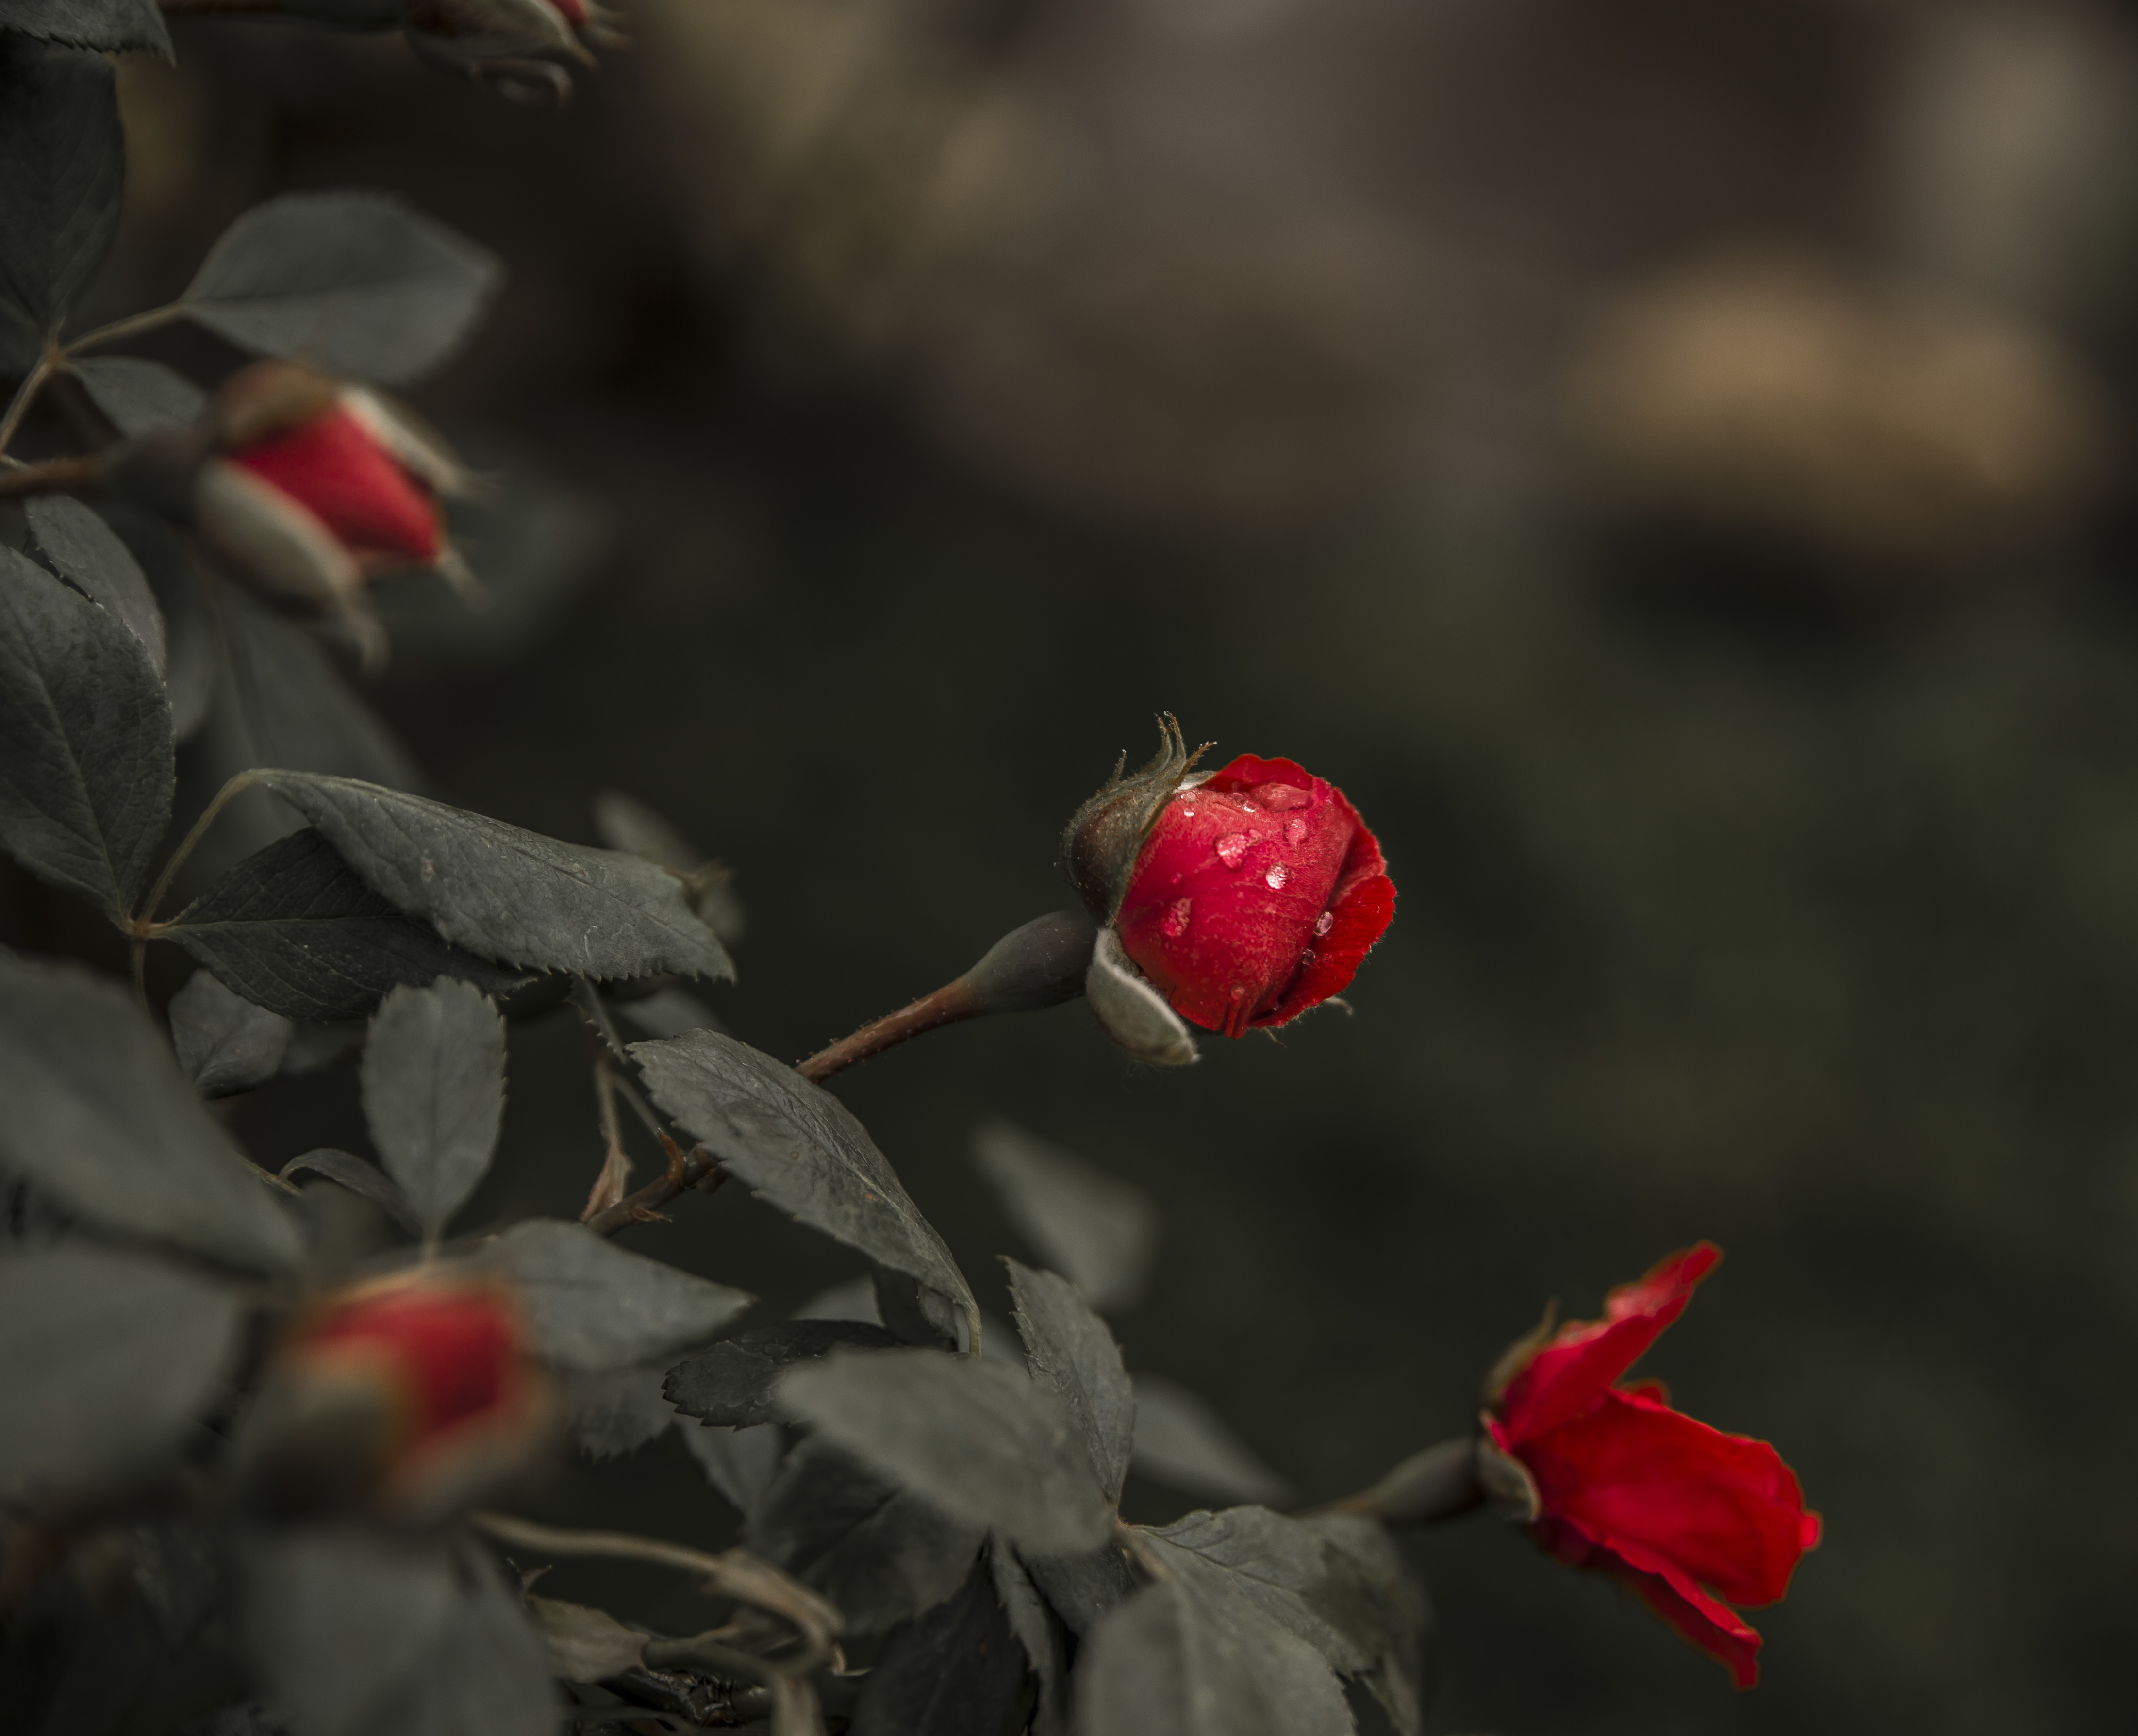
rose, natural, red, beautiful, love, nice, women, flower, flowering plant, plant, rose hip, fruit, rose family, berry, bud, rosa canina, rosa rubiginosa, rose order, petal